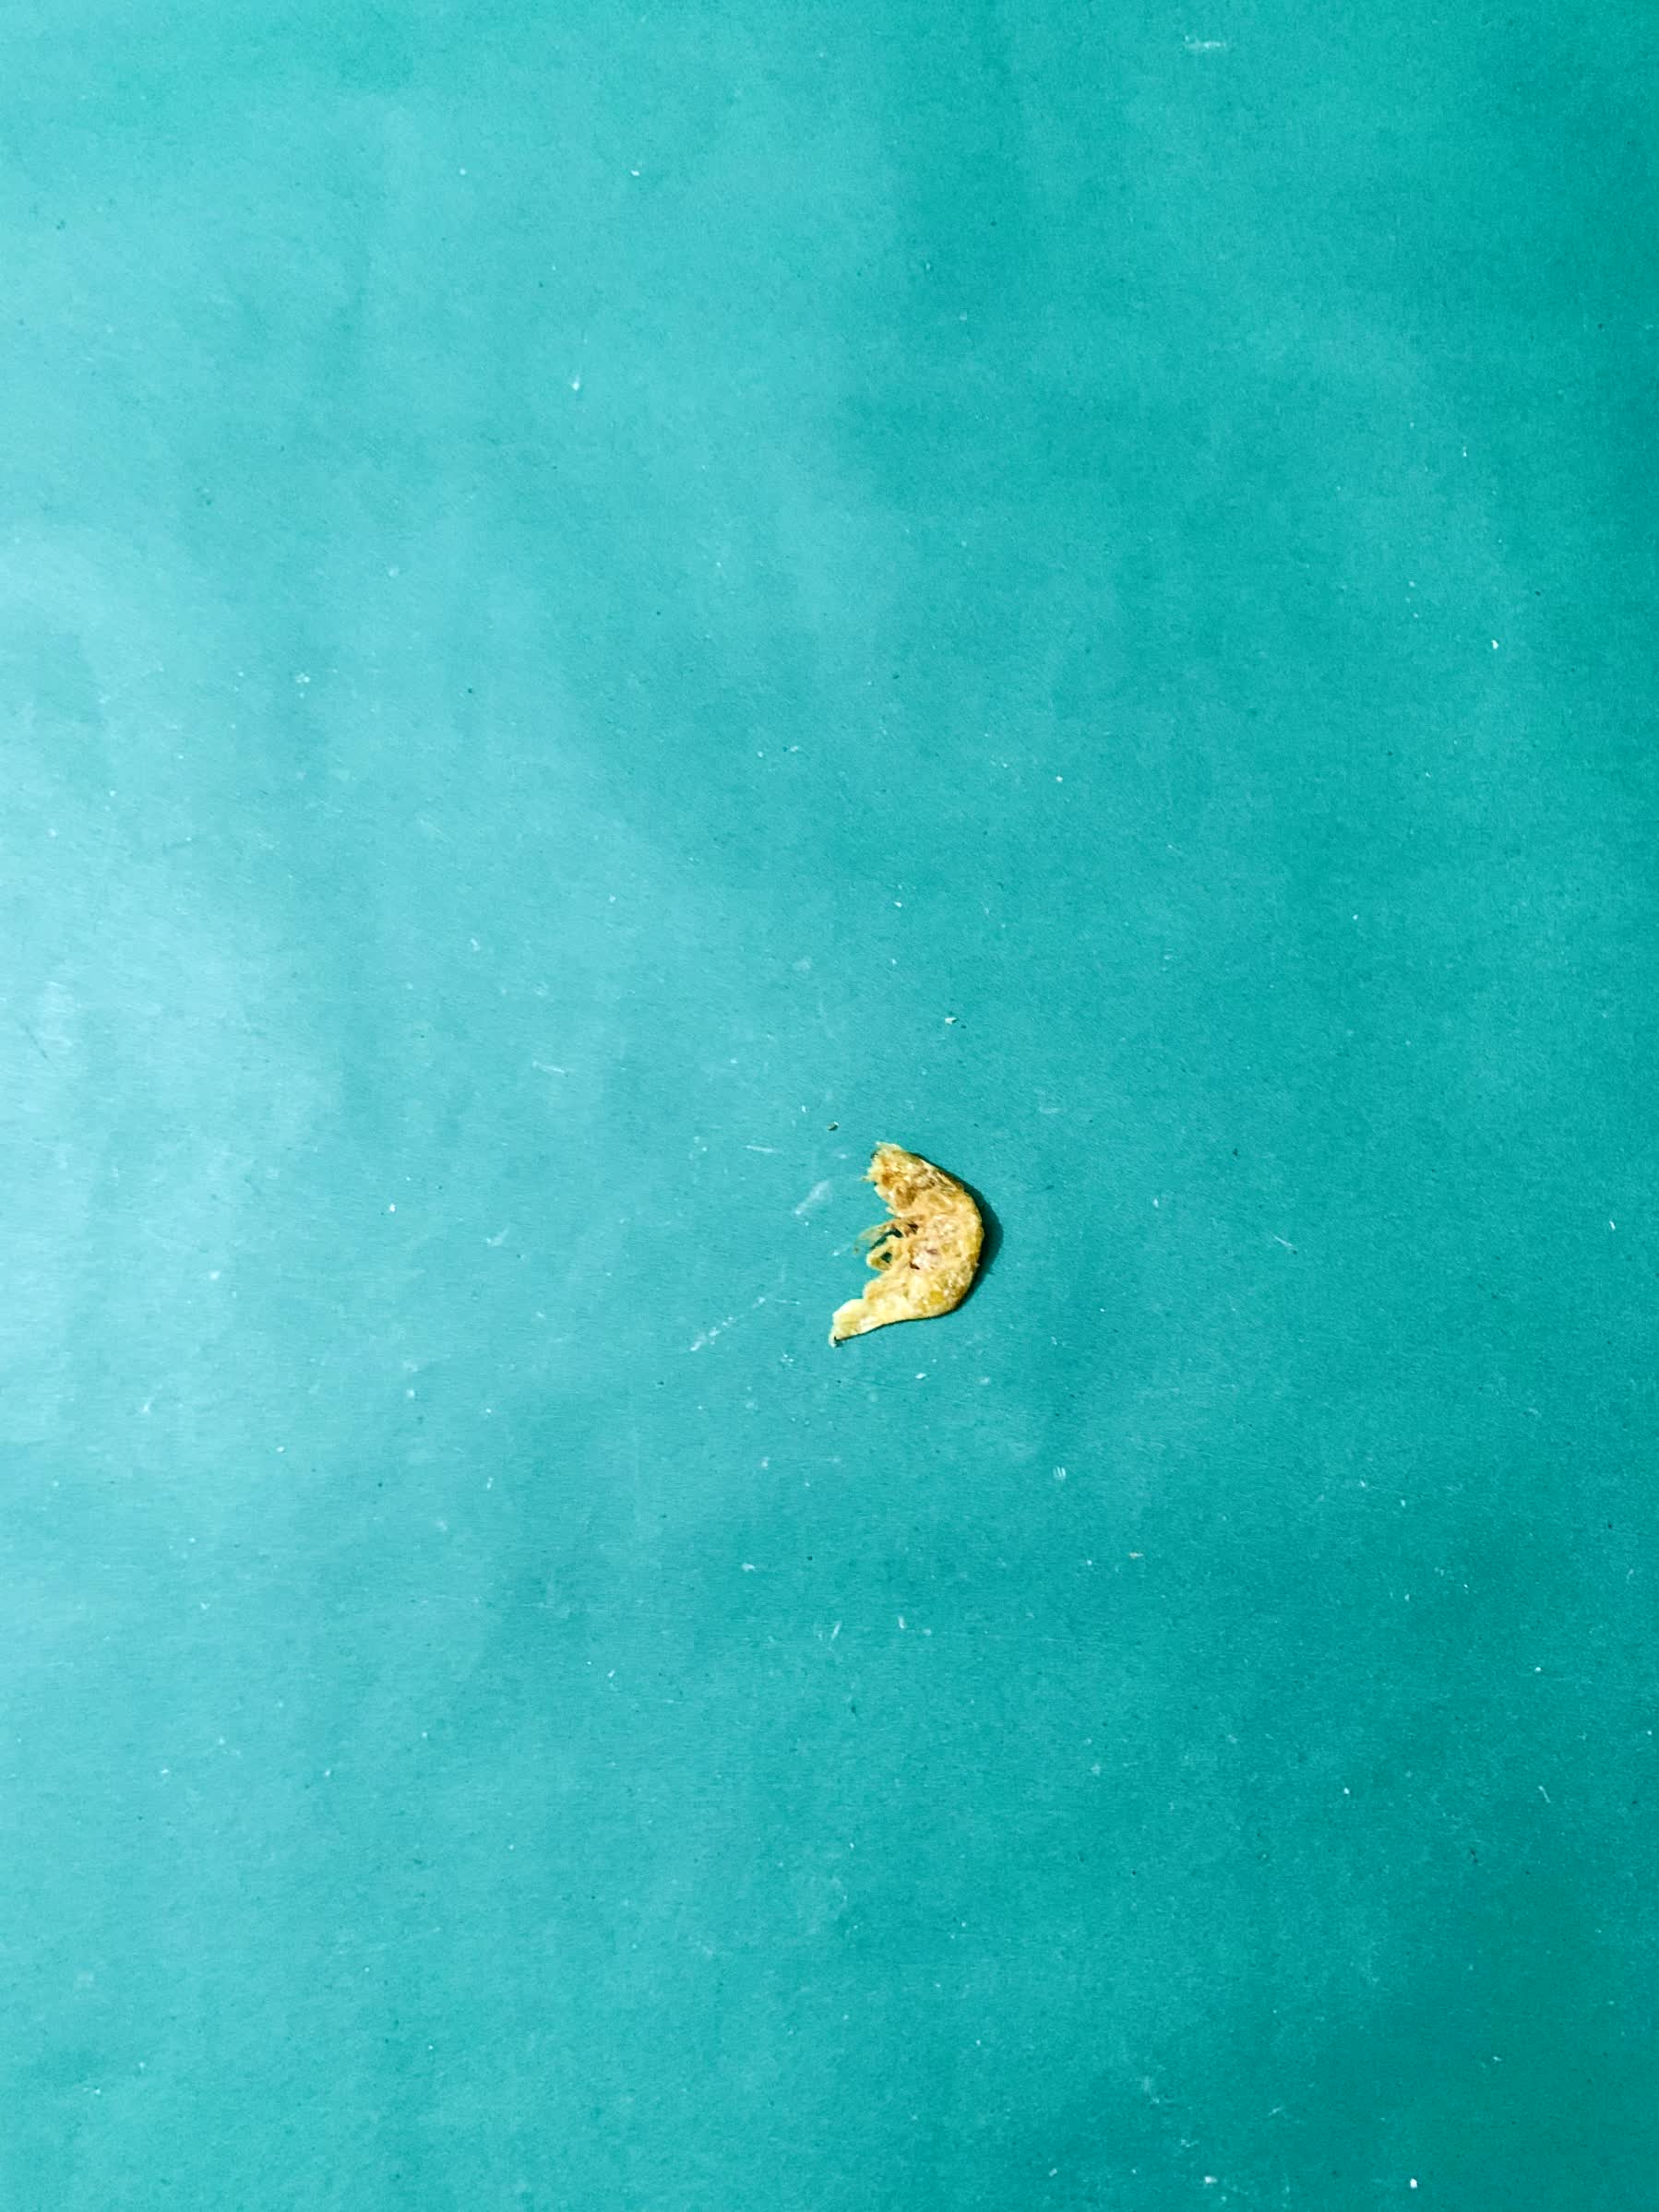
Species: chingri